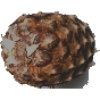
Label: Pineapple 1